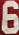
Number: 6